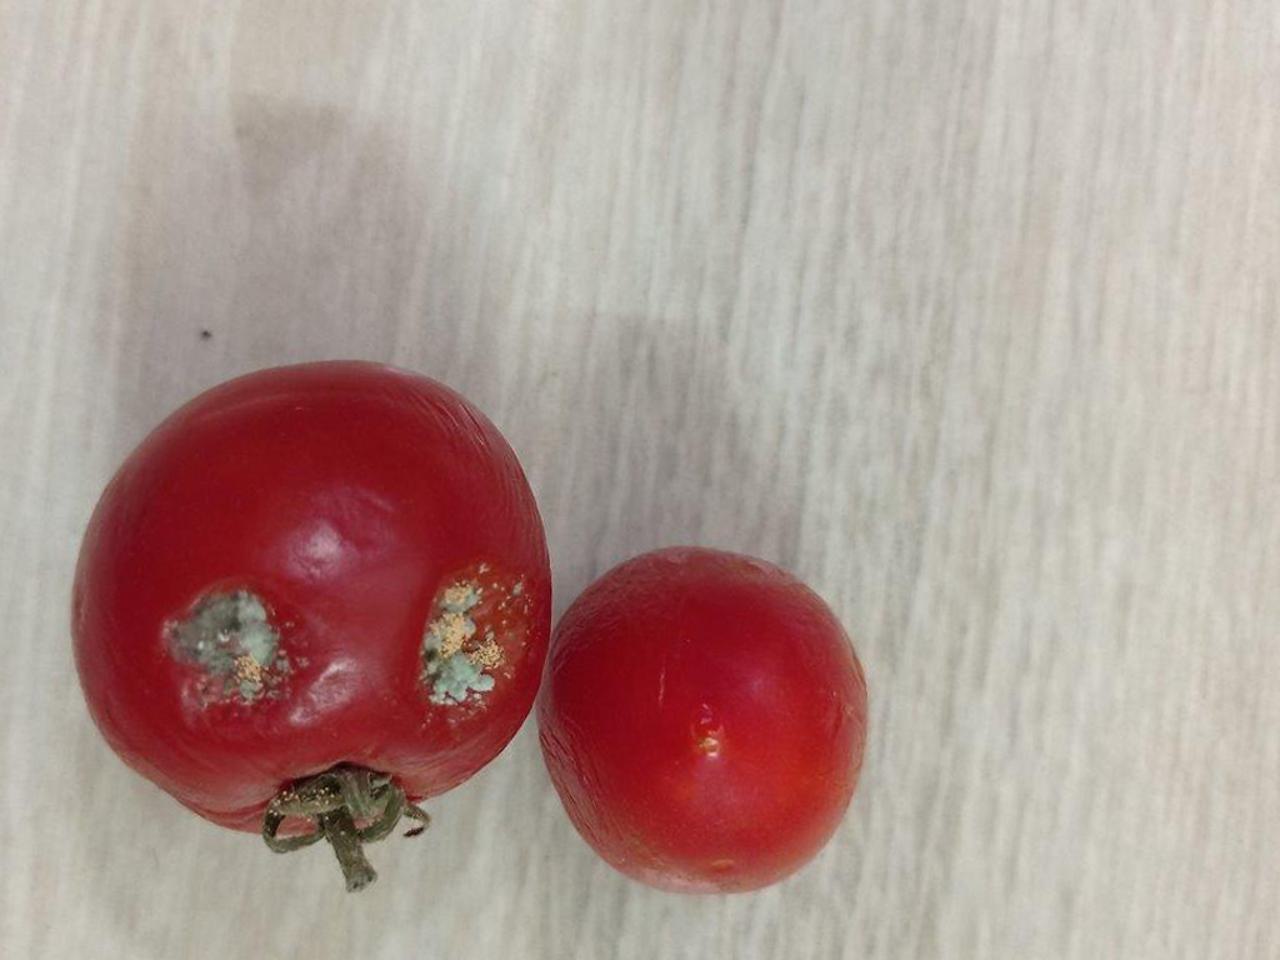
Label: Rotten